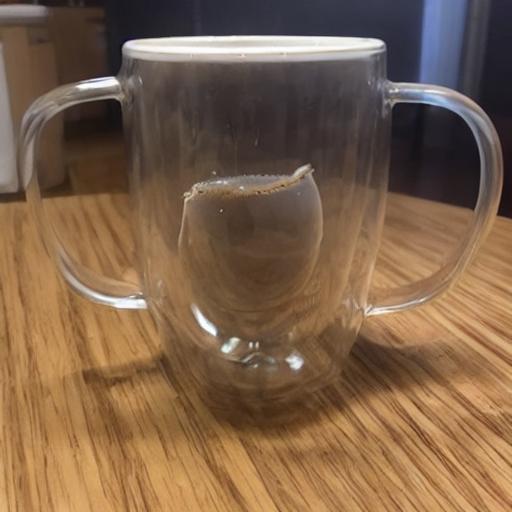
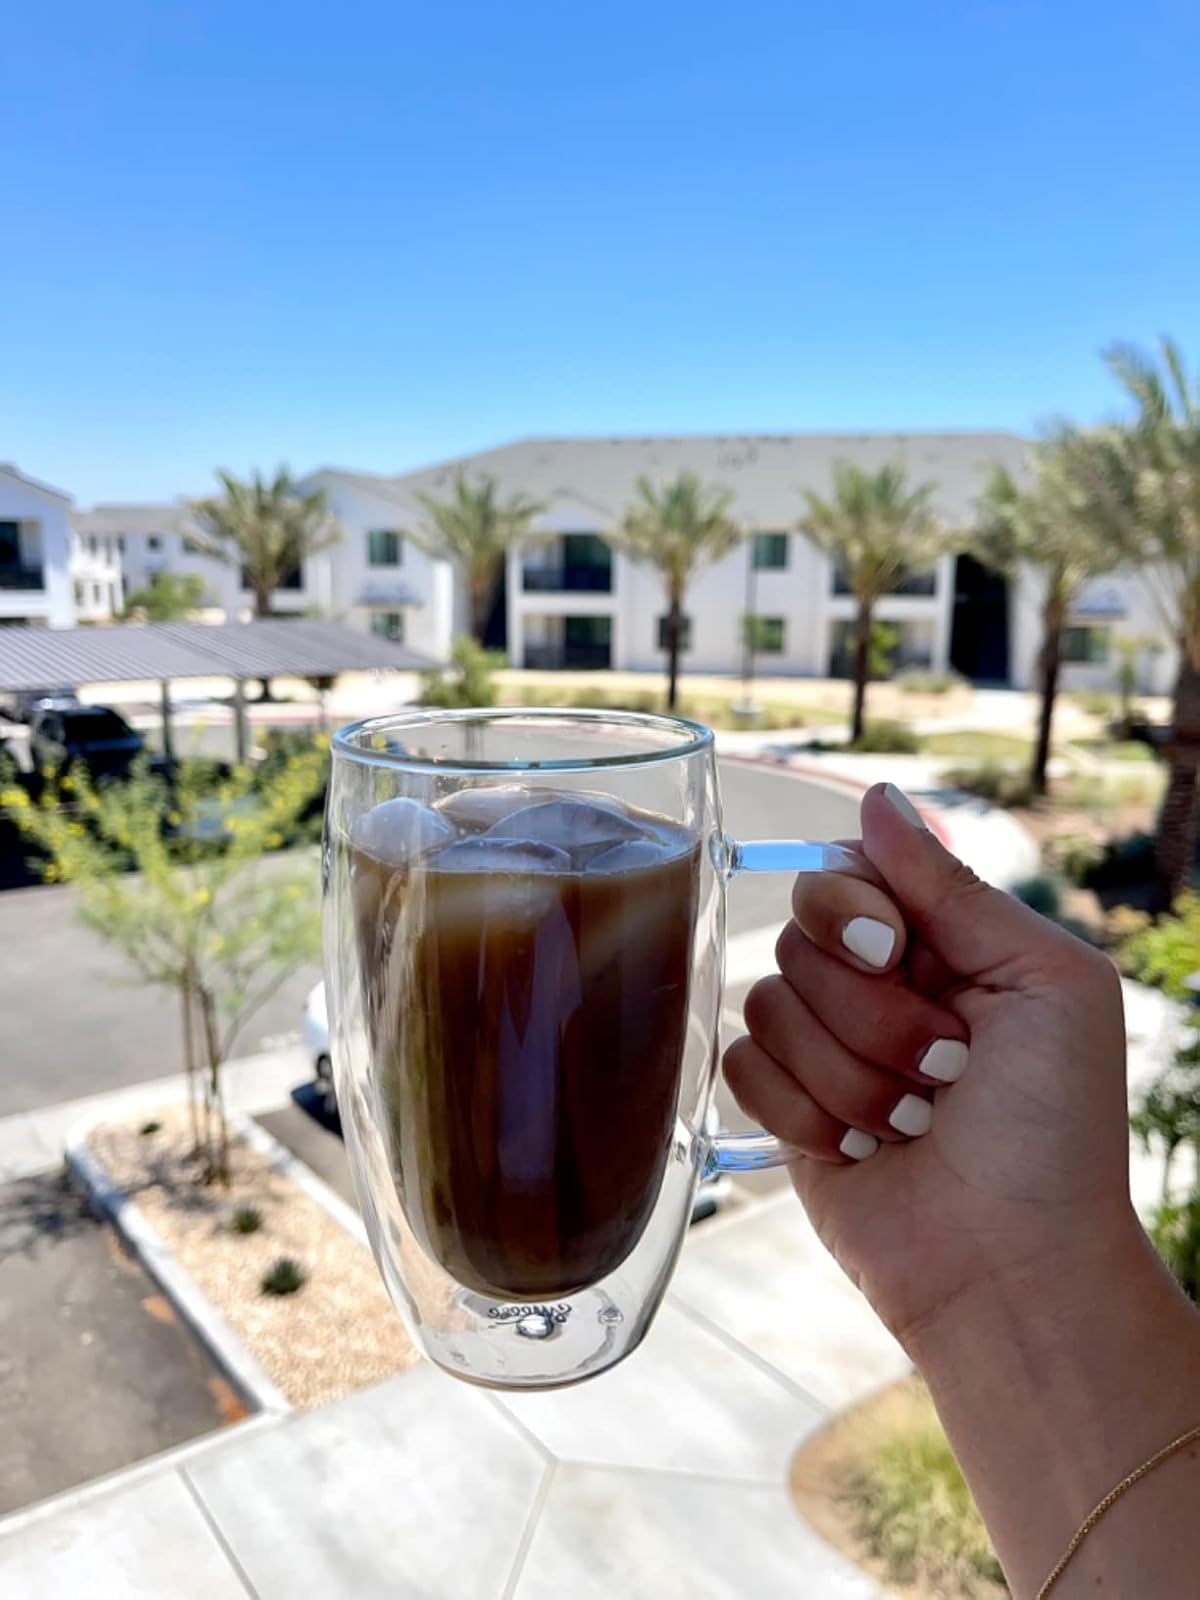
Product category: items_mug
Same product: no